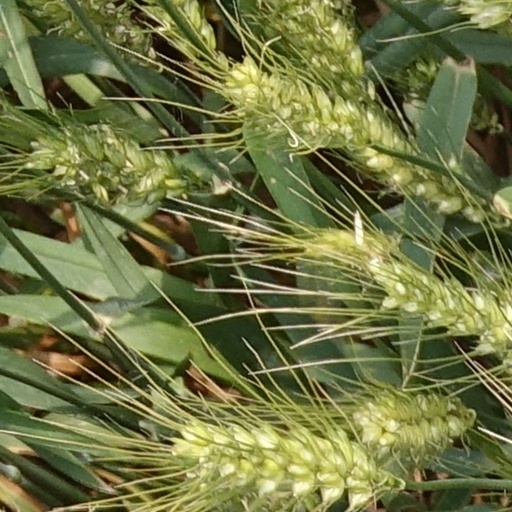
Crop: wheat